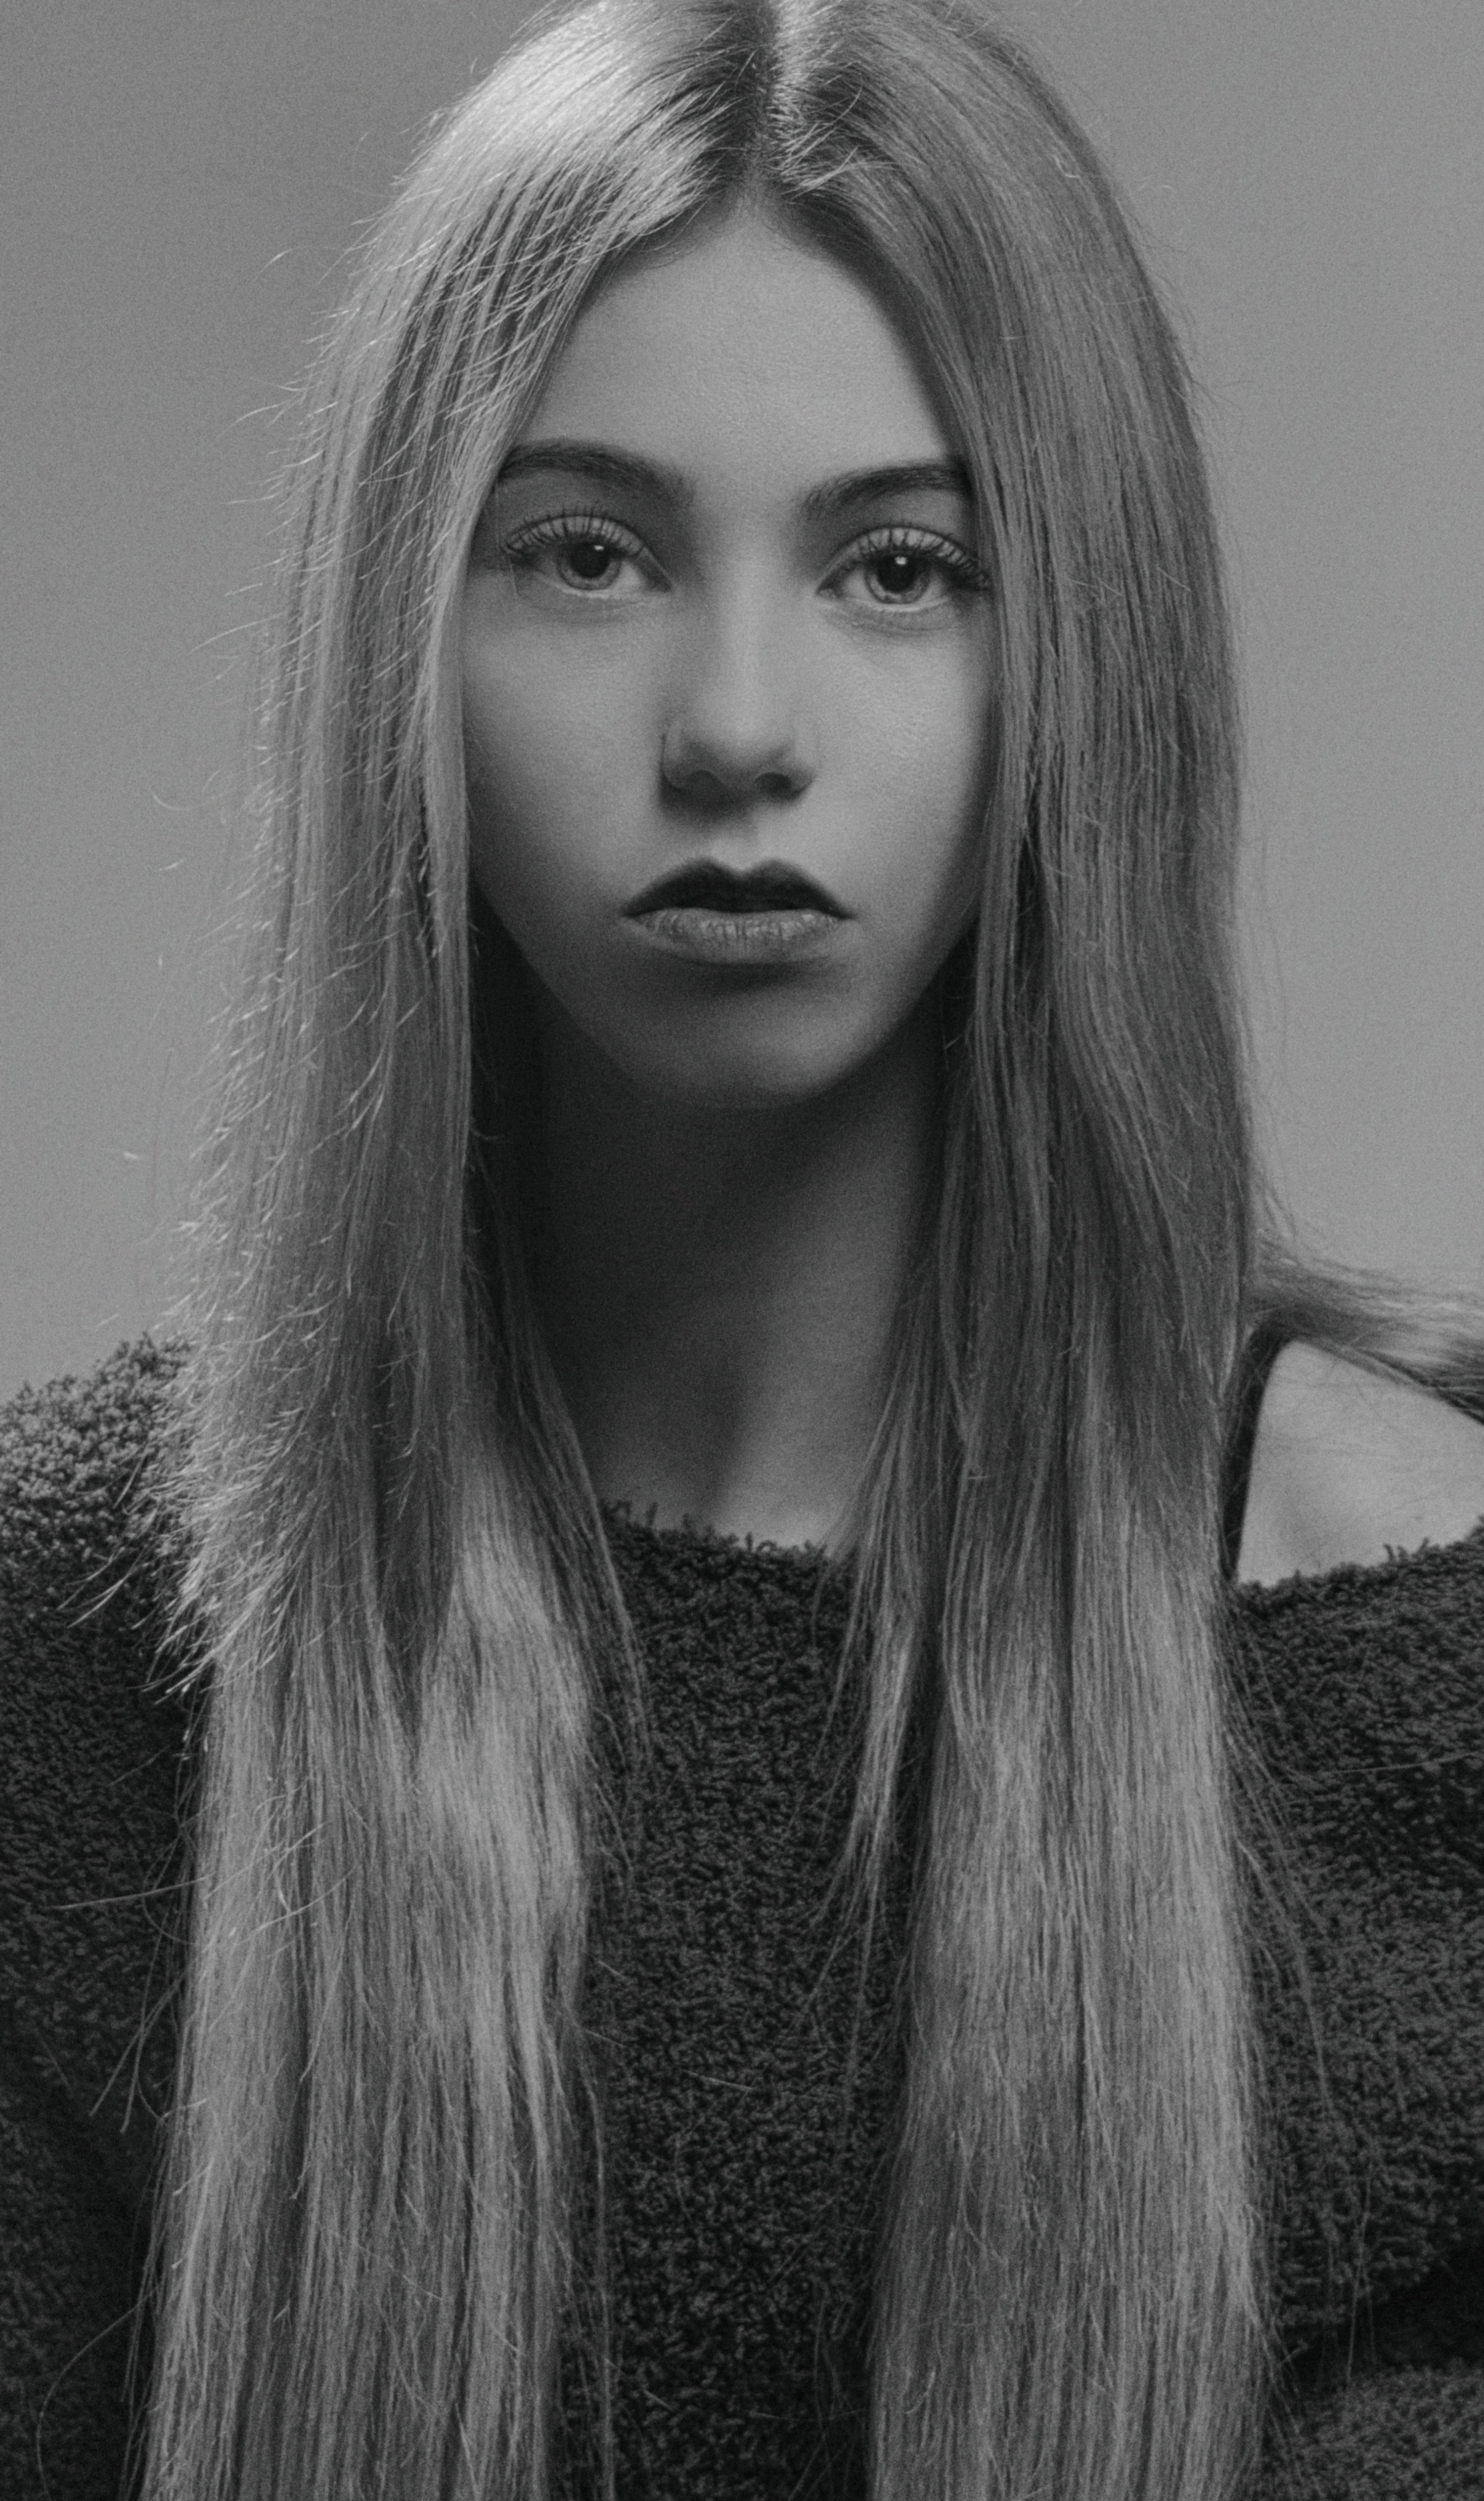
portrait, girl, body, retro, face, beautiful, look, studio, monochrome, donate, nose, hair, skin, head, lip, chin, hand, hairstyle, eyebrow, eye, shoulder, facial expression, eyelash, mouth, organ, neck, flash photography, jaw, iris, grey, black and white, style, wig, headgear, layered hair, black hair, street fashion, bangs, people, art, eye liner, fashion model, Step cutting, long hair, monochrome photography, surfer hair, brown hair, close up, blond, fur, feathered hair, fashion design, fashion accessory, illustration, drawing, hair coloring, portrait photography, cg artwork, grass, photo shoot, self portrait, jewellery, model, darkness